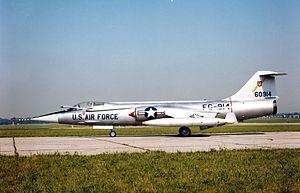
Cette page concerne les événements qui se sont produits durant l'année 1963 en Lorraine.
L'Étoffe des héros est un film américain écrit et réalisé par Philip Kaufman, sorti en 1983.